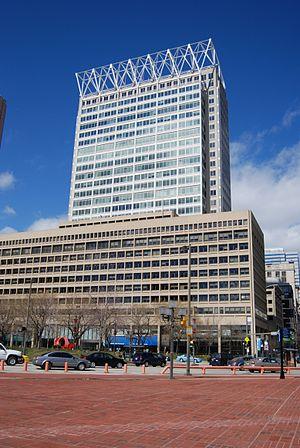
Le 100 East Pratt Street est un gratte-ciel situé sur Pratt Street dans le quartier Inner Harbour de Baltimore, dans le Maryland. Il se compose d'un bâtiment en béton de dix étages terminé en 1975 et d'une tour en verre et en acier de vingt-huit étages de 1991.